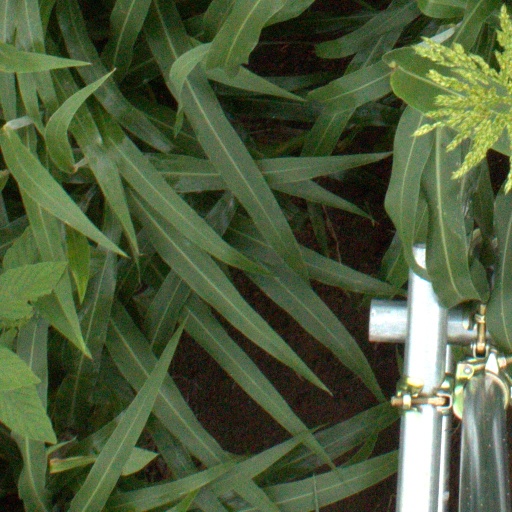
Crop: sorghum